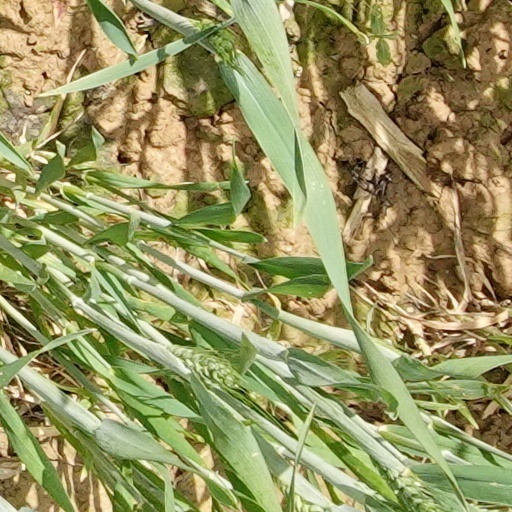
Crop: wheat